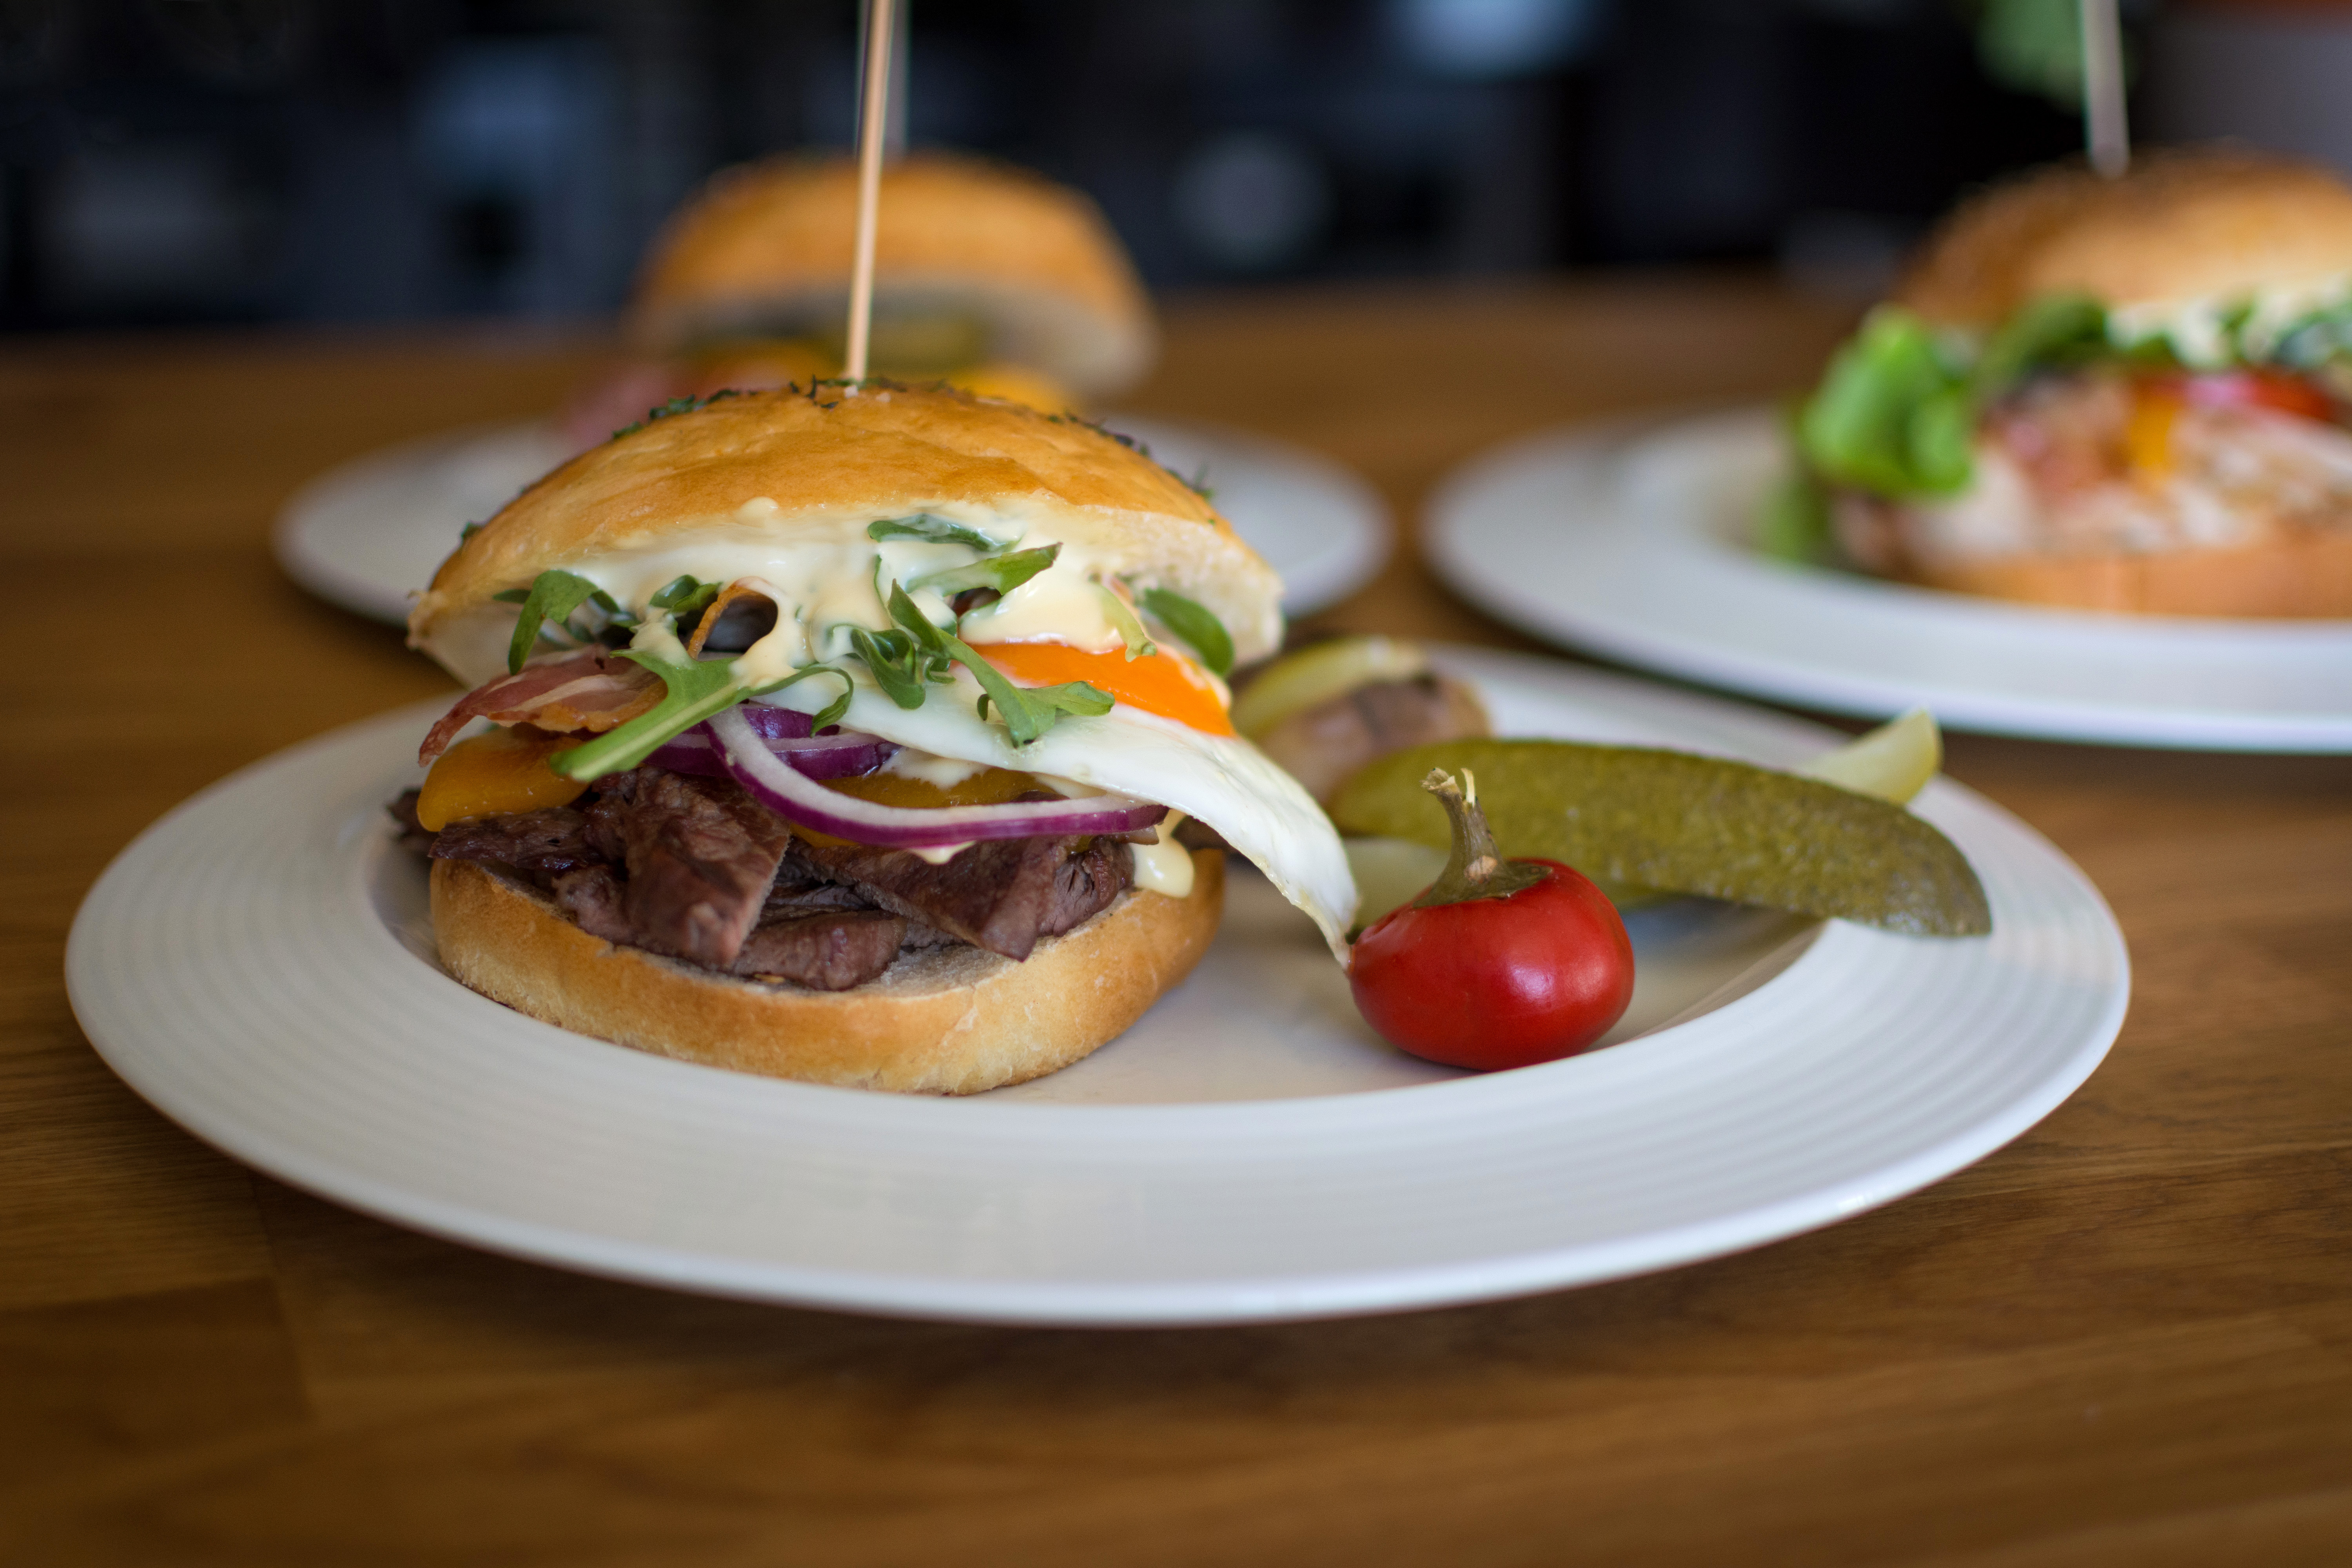
restaurant, dish, meal, food, produce, breakfast, meat, lunch, cuisine, hamburger, sandwich, cheeseburger, slider, bruschetta, sense, hors d oeuvre, veggie burger